Ja'Whaun Bentley

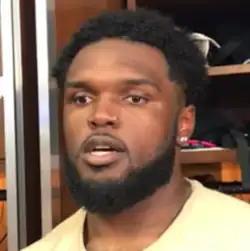
Bentley with the New England Patriots in 2019

Ja'Whaun Louis Bentley (born August 24, 1996) is an American professional football linebacker. He played college football for the Purdue Boilermakers. He was drafted by the Patriots in the fifth round of the 2018 NFL draft.